Master aircrew

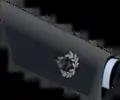
RAF master aircrew as it appears on dress uniform

This rank is the sole survivor of a system of separate ranks for aircrew which existed between 1 July 1946 and 1950 (another system for technical staff existed between 1950 and 1964). Other designations, such as master pilot and master navigator, once existed, but now these specialisations are only held by officers.